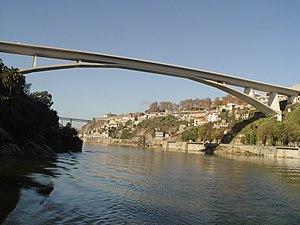
Cette liste de ponts du Portugal a pour vocation de présenter une liste de ponts remarquables du Portugal, tant par leurs caractéristiques dimensionnelles, que par leur intérêt architectural ou historique.